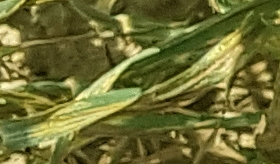
Label: Wheat___Yellow_Rust